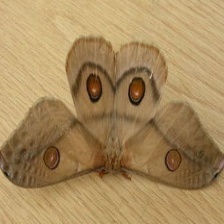
Species: EMPEROR GUM MOTH